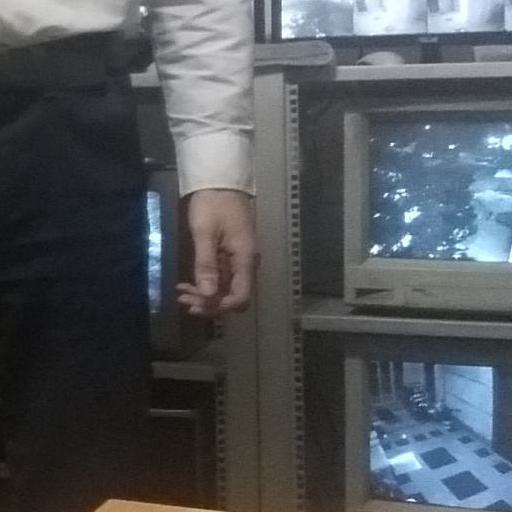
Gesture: no_gesture